Agnes Pockels

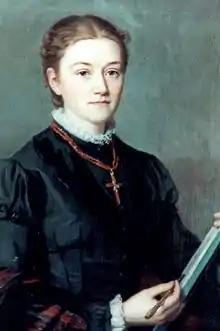
Pockels circa 1892

Following the first publication, Pockels' studies of surface films accelerated. She continued to correspond with Lord Rayleigh. These communications emphasized her findings concerning the importance of purity and cleanliness of the equipment, including a recognition of difficulties in her own experimentation regarding previously unrecognized contamination.